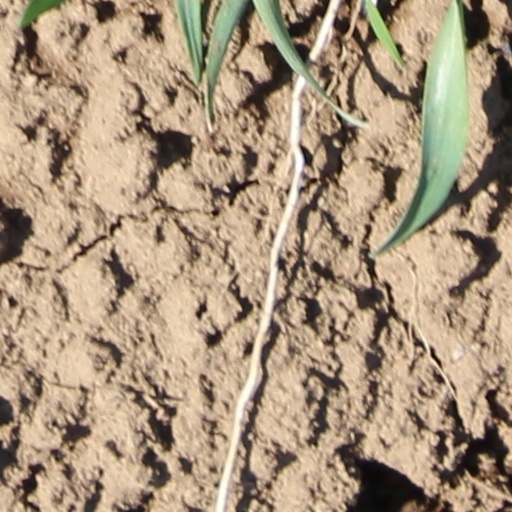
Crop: wheat